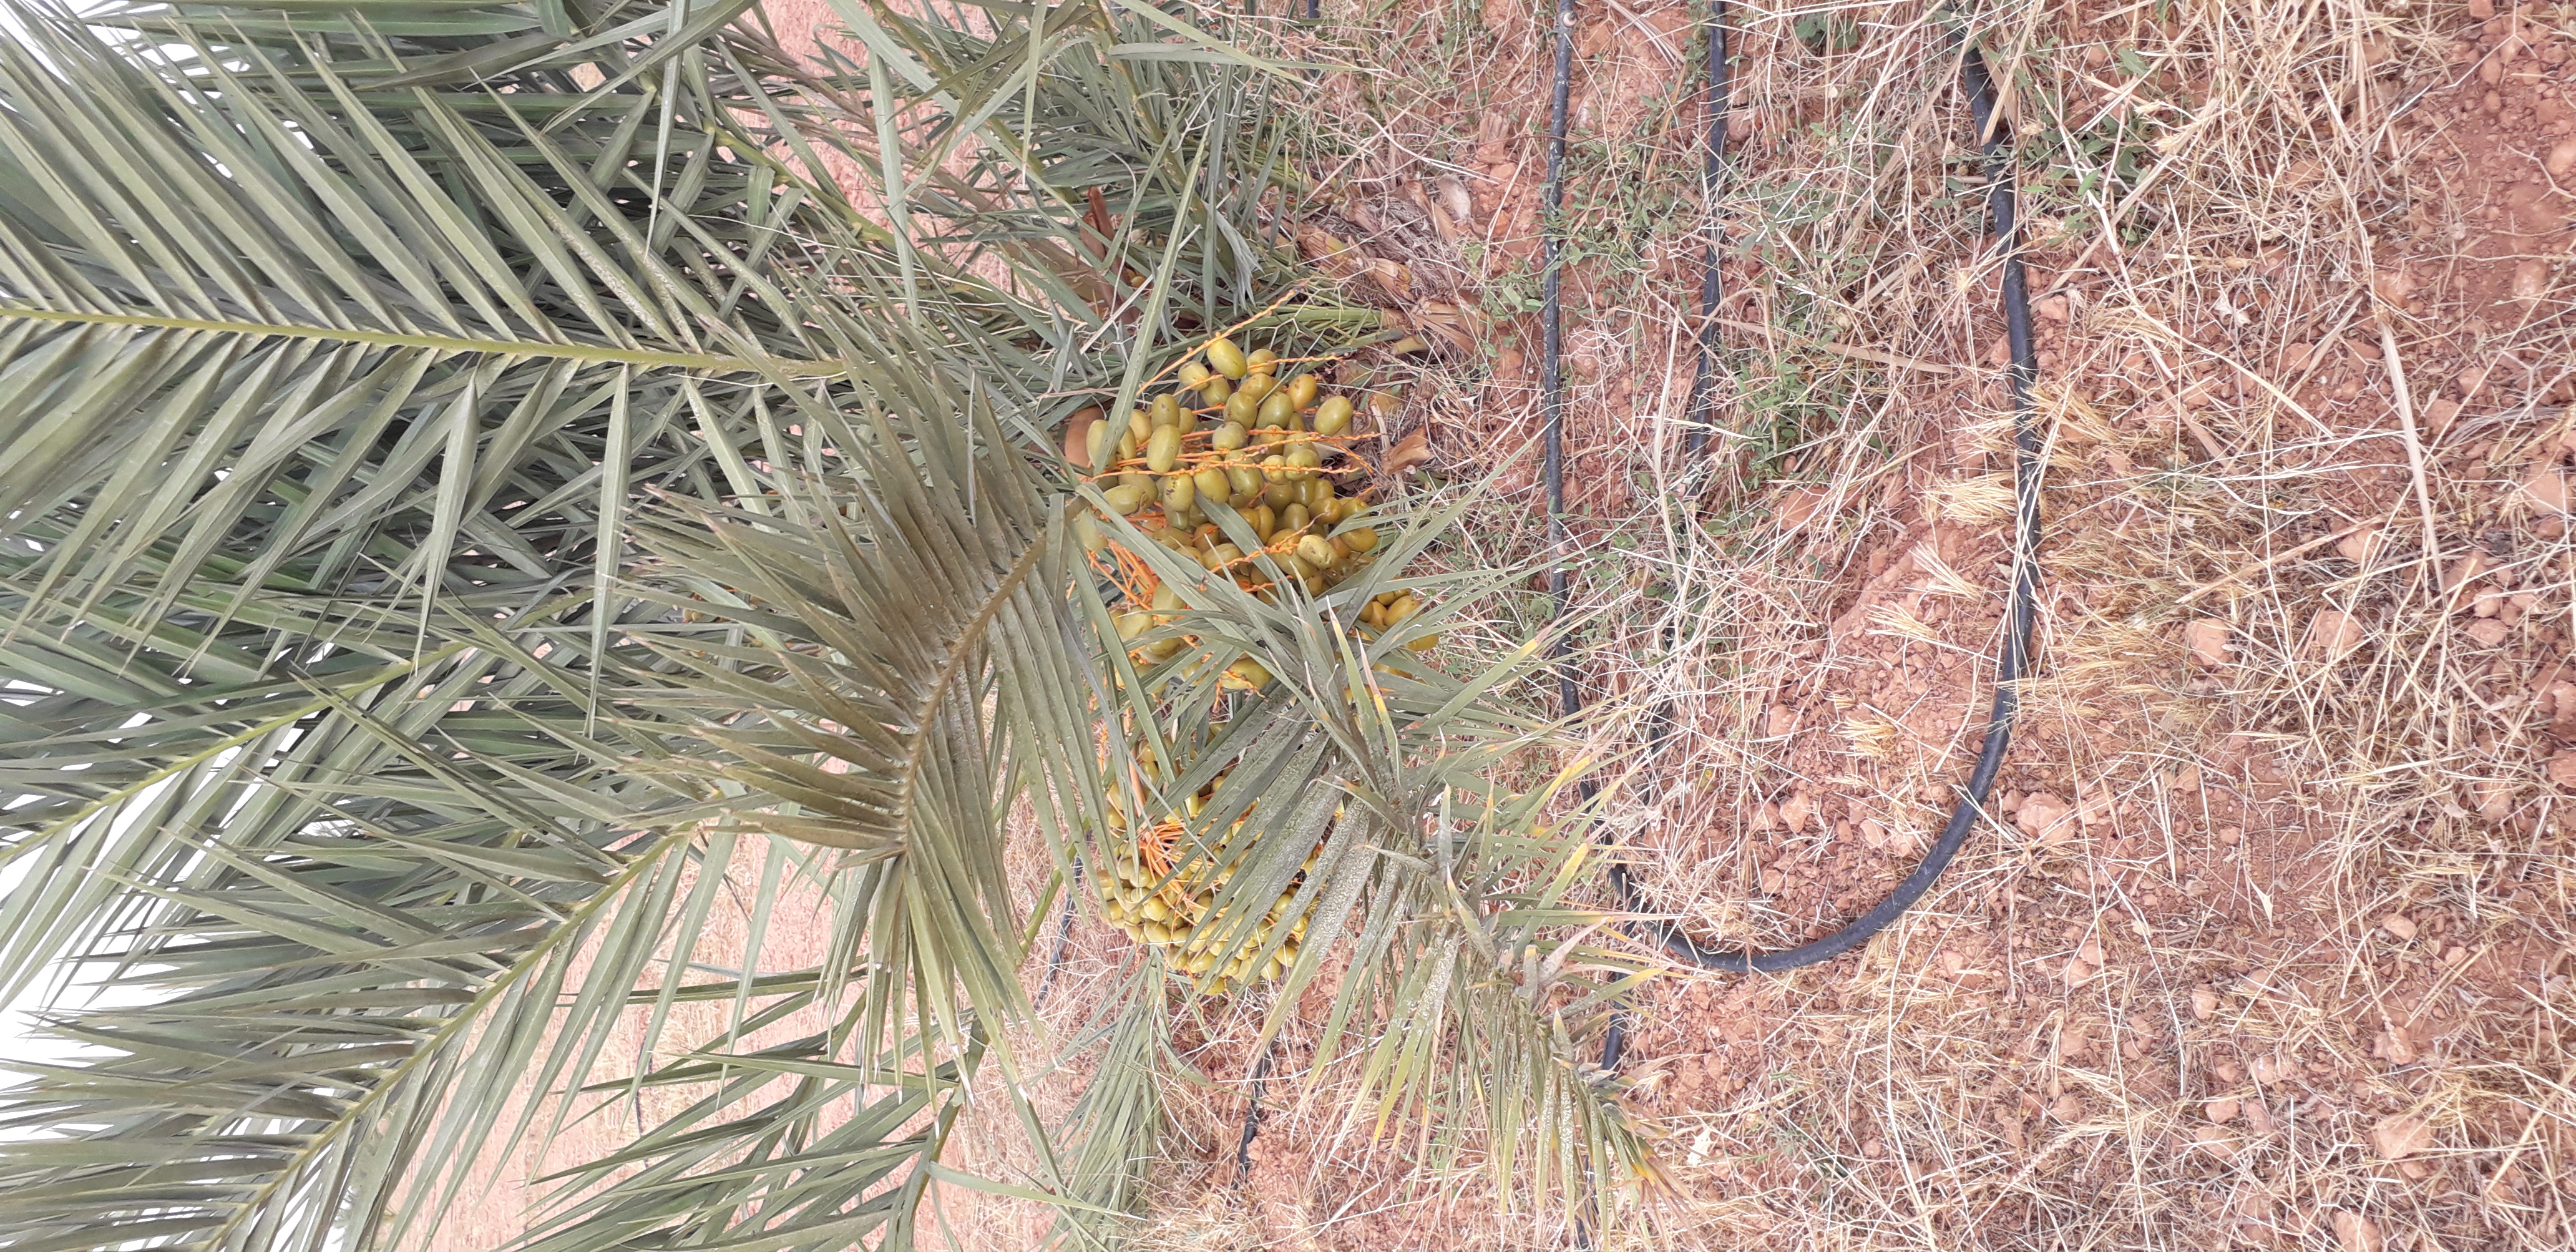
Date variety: Boufagous